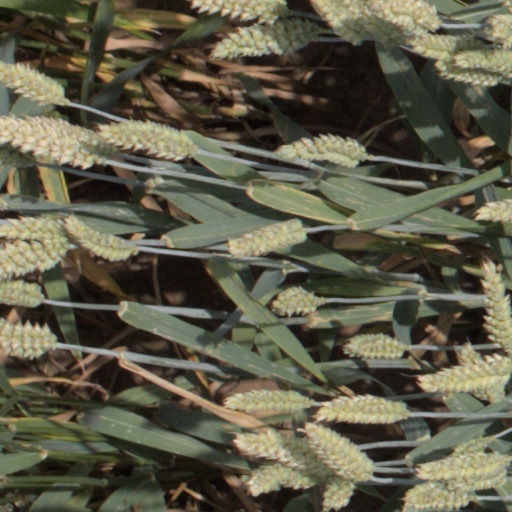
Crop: wheat